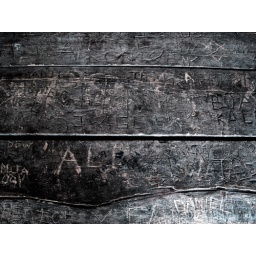
The picnic table at the tower; many marks left by hikers and college students from the university across the street from the park.